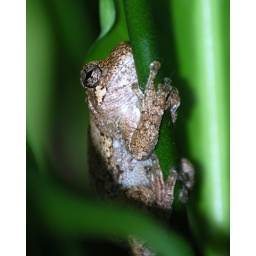
A small frog that was in the house plants this morning.